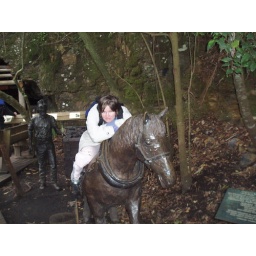
Statues of the old coal mining in the blue mountains